CMLL Super Viernes (October 2012)

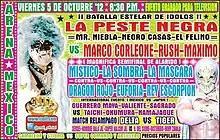
Poster for the October 5th event

In October 2012 the Mexican professional wrestling promotion Consejo Mundial de Lucha Libre (CMLL) held four CMLL Super Viernes shows, all of which took take place in Arena México on Friday nights. Some of the matches from Super Viernes were taped for CMLL's weekly shows that air in Mexico the week following the Super Viernes show. The shows featured various professional wrestling matches with different wrestlers involved in pre-existing scripted feuds or storylines. Wrestlers portray either villains (referred to as ""rudos"" in Mexico) or fan favorites (""technicos"" in Mexico) as they follow a series of tension-building events, which culminate in a wrestling match or series of matches.